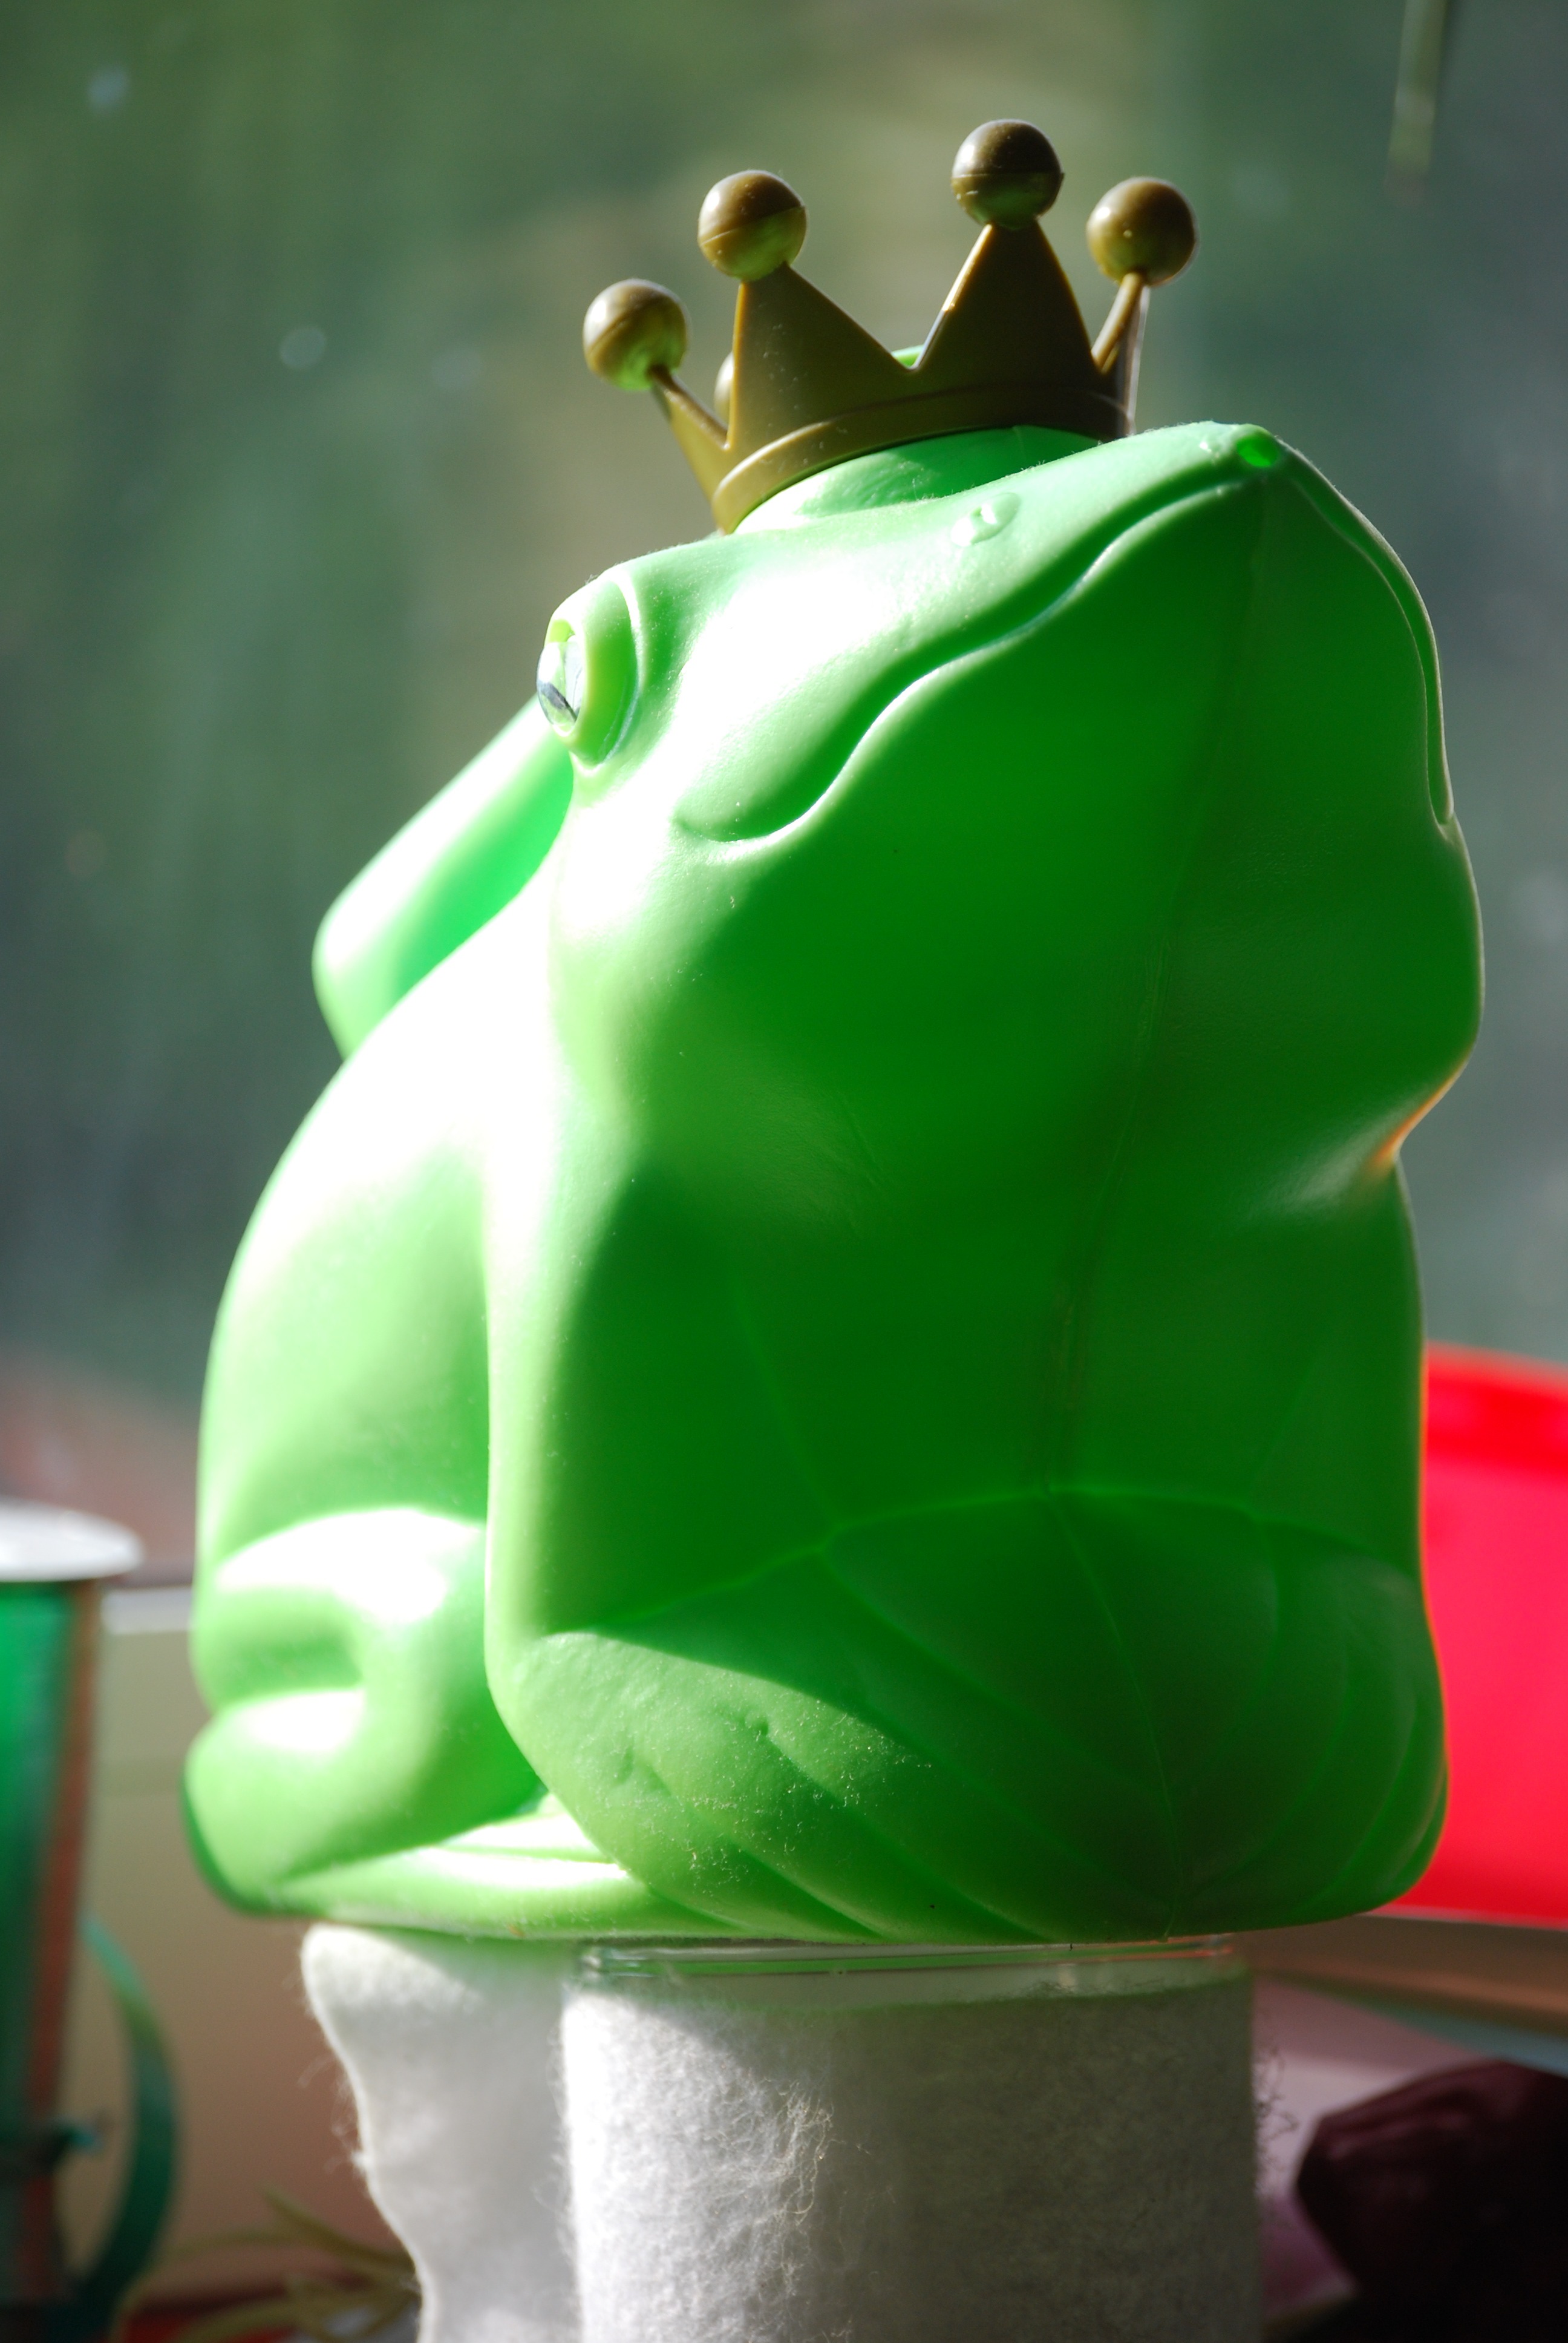
green, color, frog, amphibian, toy, crown, prince, frog prince, watering can